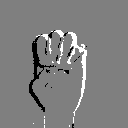
ASL letter: e